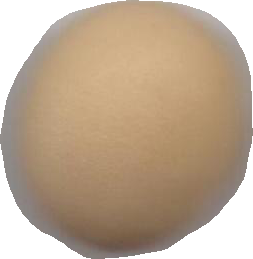
Variety: Dega